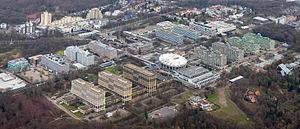
Bochum est une ville d'Allemagne dans le Land de Rhénanie-du-Nord-Westphalie dans la région de la Ruhr. Sixième plus grande ville du Land, deuxième plus grande ville de Westphalie et l'une des vingt plus grandes villes d’Allemagne, Bochum fait partie du district administratif d'Arnsberg comme Dortmund, Hagen, Hamm et Herne.
L’université de la Ruhr à Bochum est une université allemande suitée à Bochum, dans le quartier de Querenburg. L'université est aujourd'hui l'une des plus grandes d'Allemagne, avec environ 38 700 étudiants. Elle participe à des coopérations inter-universitaires et des échanges d'étudiants au travers du Réseau d'Utrecht.